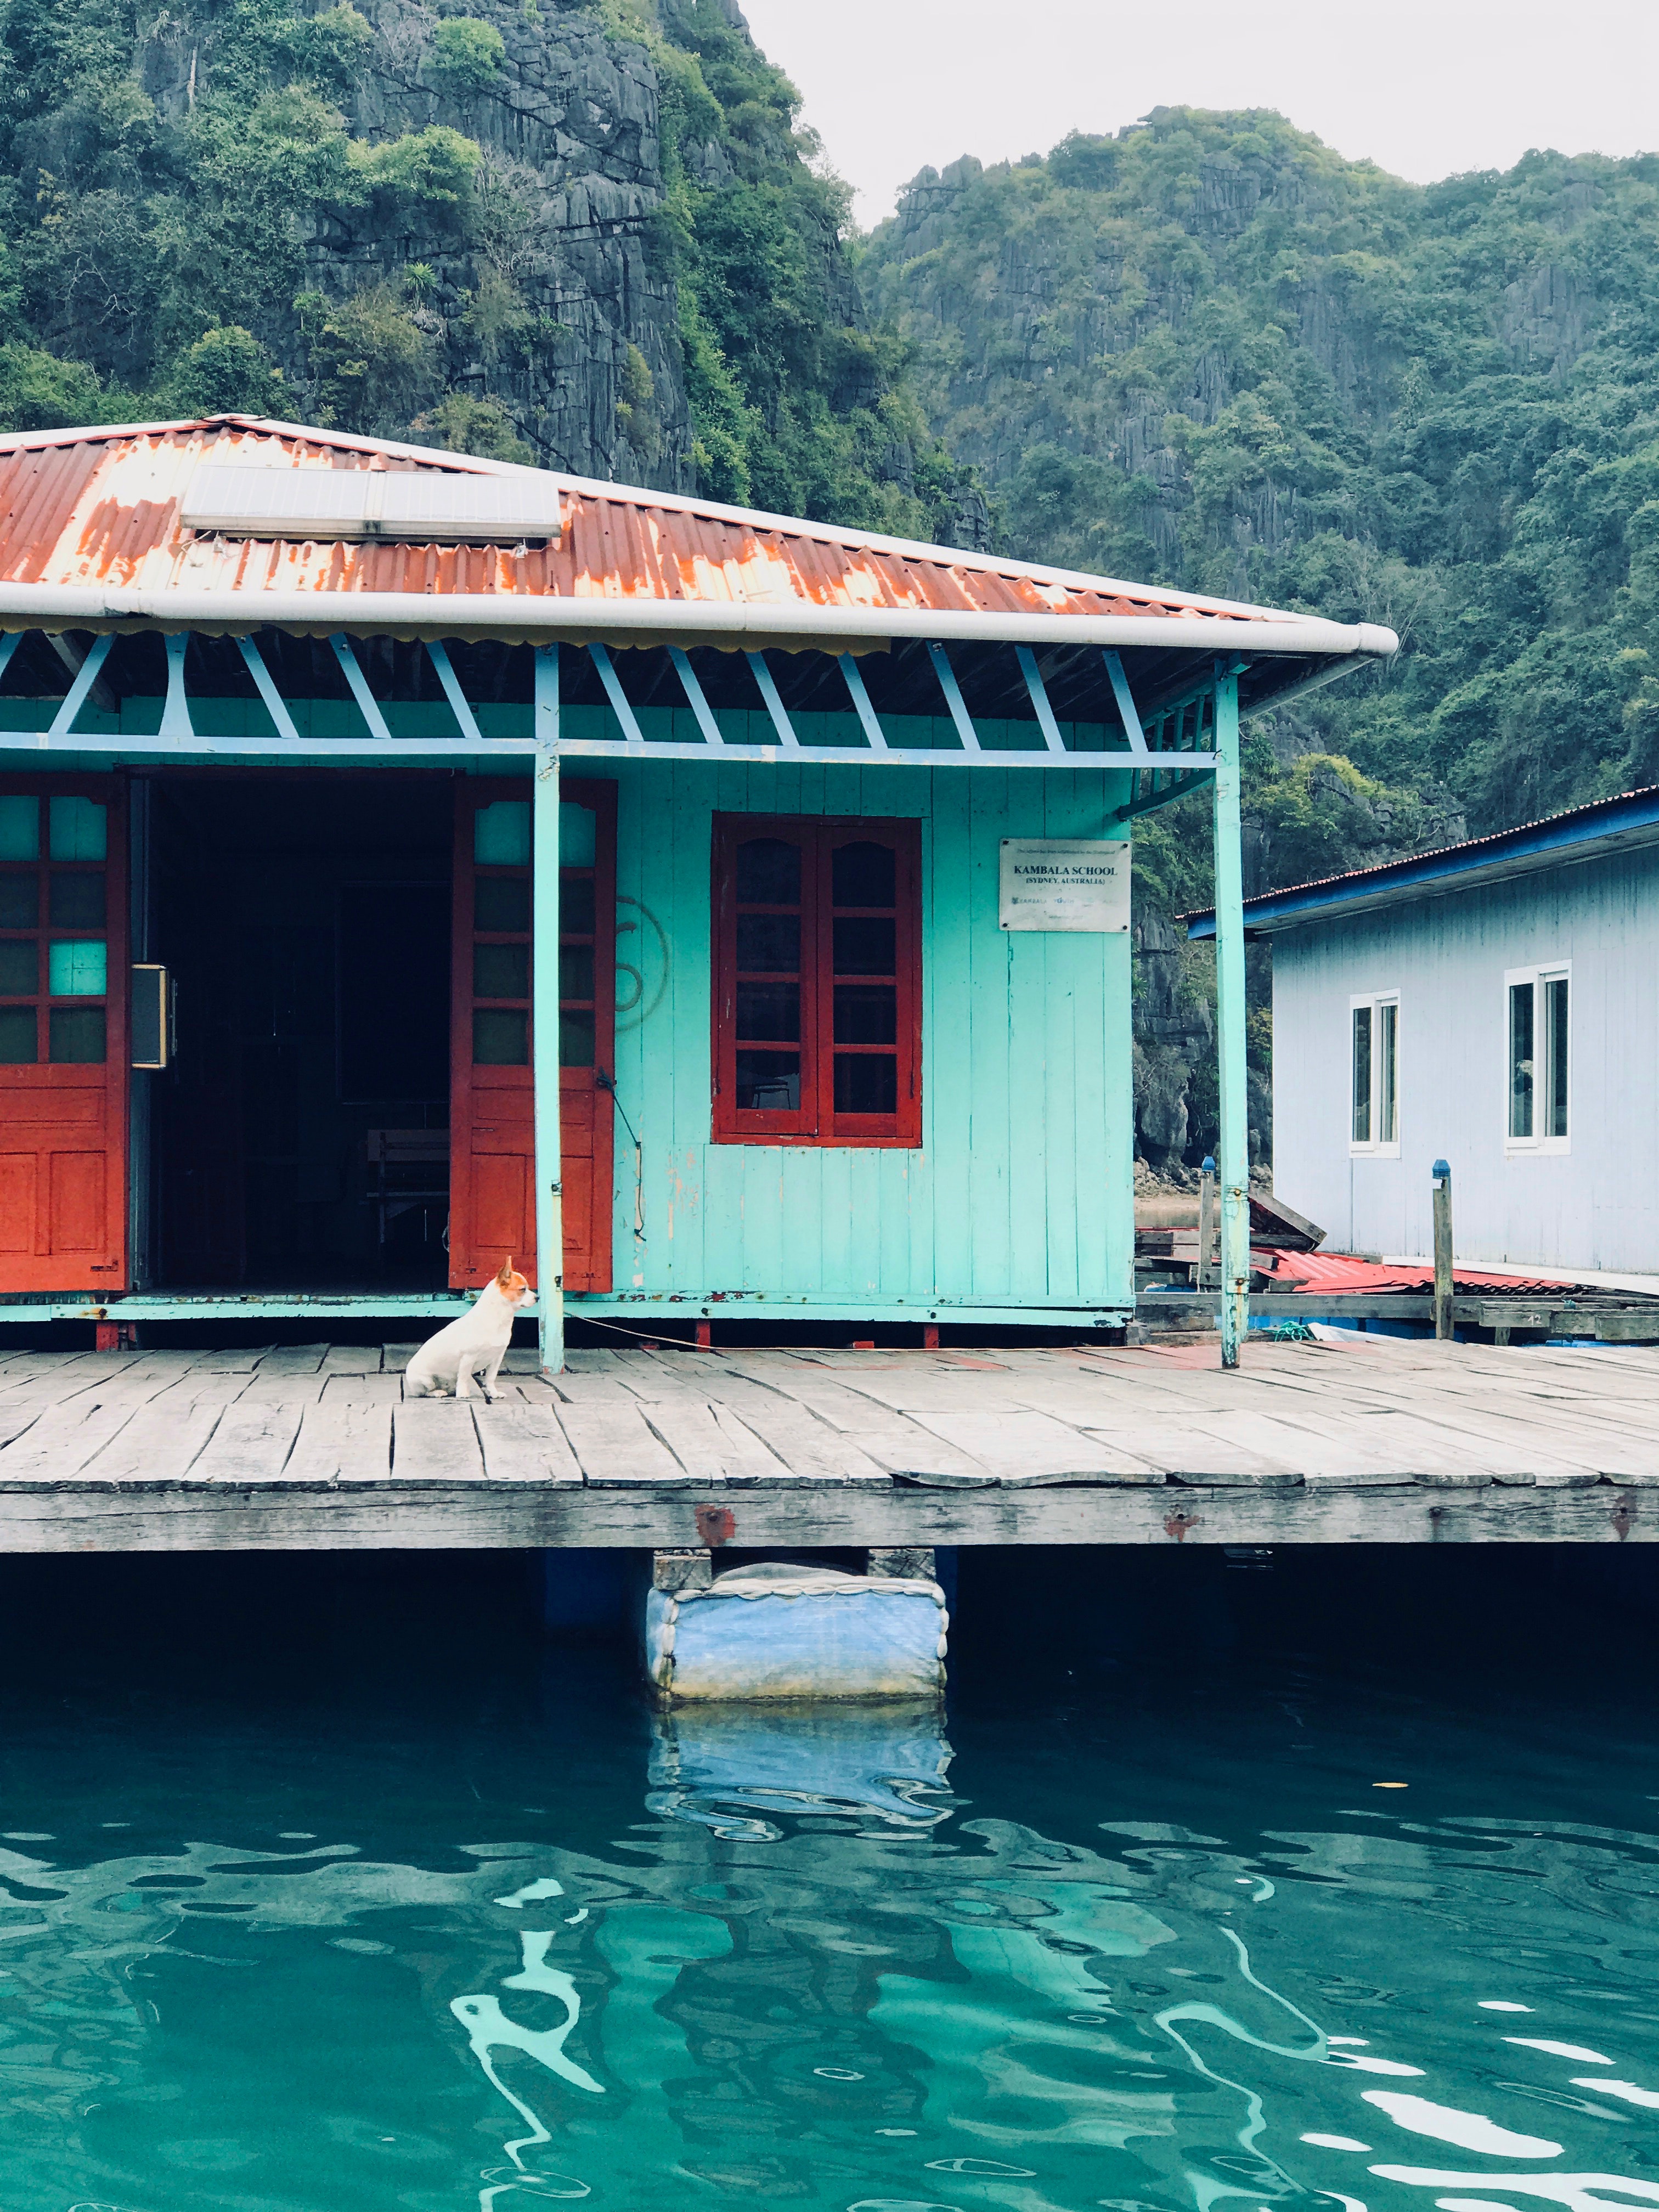
house, home, vacation, water, building, leisure, water transportation, architecture, lake, boathouse, tourism, sea, cottage, vehicle, roof, tropics